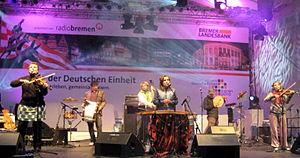
Warsaw Village Band est un groupe de musique polonais autrement connu sous le nom polonais de Kapela ze Wsi Warszawa.